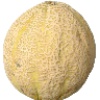
Label: Cantaloupe 2